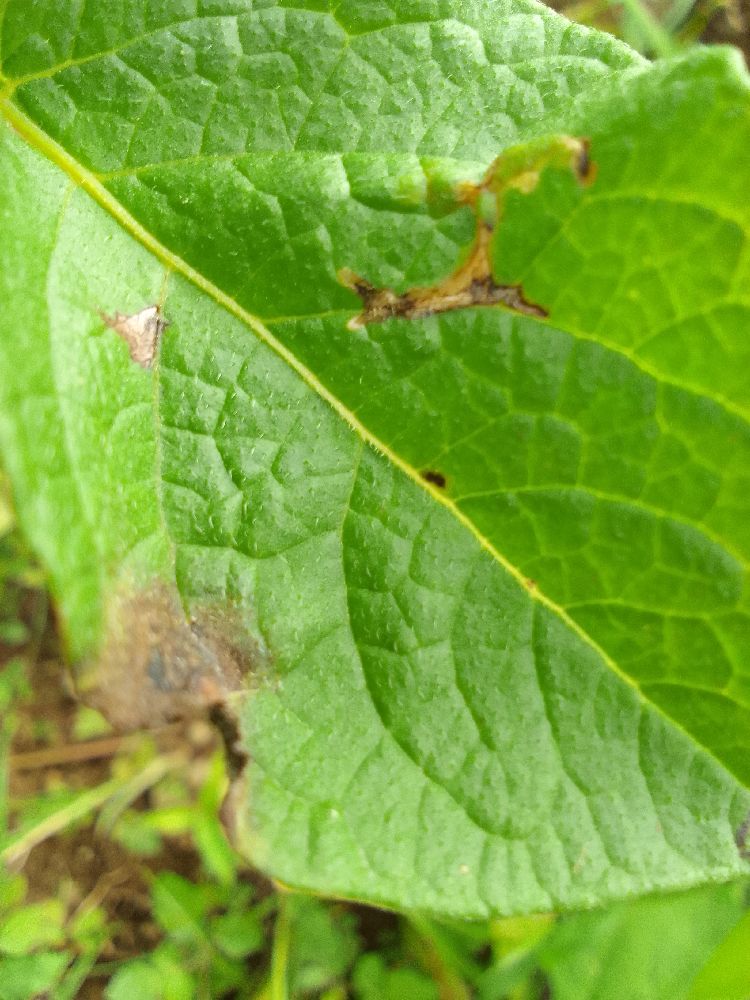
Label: Late blight